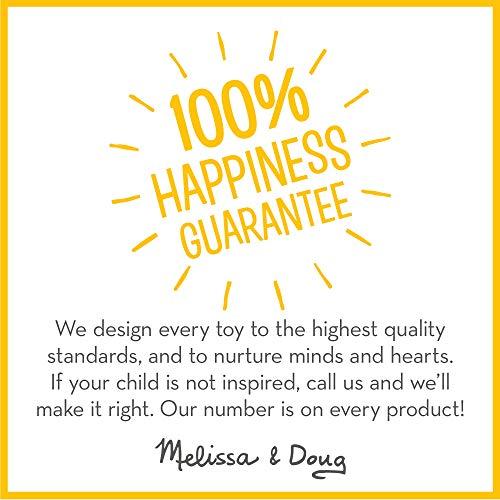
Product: Melissa & Doug Deluxe Watercolor Paint Set With 21 Paints and Paintbrush
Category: Toys & Games | Arts & Crafts | Drawing & Painting Supplies | Paints | Watercolor Paint
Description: Jumbo watercolor paint set with 21 vibrant paint colors.
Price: $9.94
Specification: ProductDimensions:10x5x1inches|ItemWeight:9.1ounces|ShippingWeight:9.1ounces(Viewshippingratesandpolicies)|DomesticShipping:ItemcanbeshippedwithinU.S.|InternationalShipping:ThisitemcanbeshippedtoselectcountriesoutsideoftheU.S.LearnMore|ASIN:B000MRGWQW|Itemmodelnumber:4120|Manufacturerrecommendedage:36months-10years